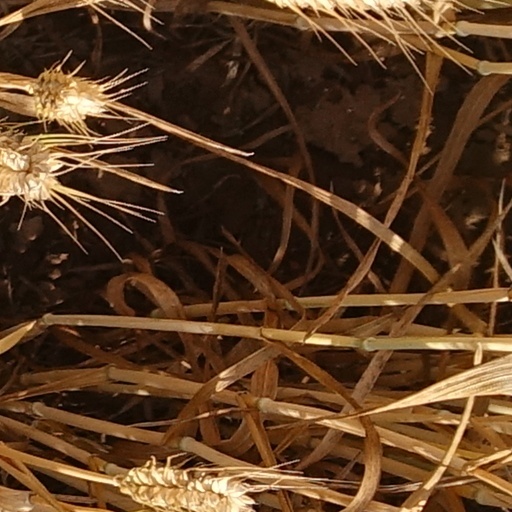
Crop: wheat